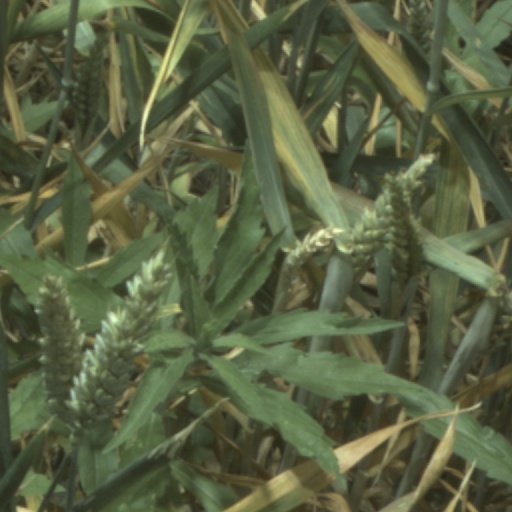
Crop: wheat